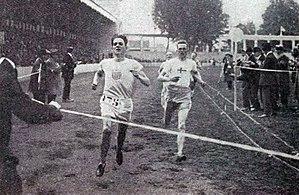
Arrivée du 3000 mètres par équipe aux JO de 1920 (1ers USA).
Le 3 000 mètres est une épreuve d'athlétisme de demi-fond correspondant à 7,5 tours de stade sur une piste en plein air de 400 m, et 15 tours sur une piste en salle de 200 m.